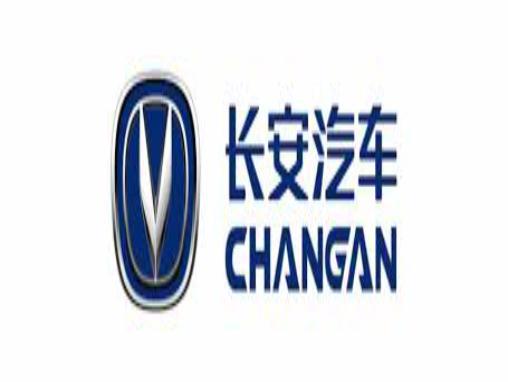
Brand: chang'an-1
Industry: Transportation